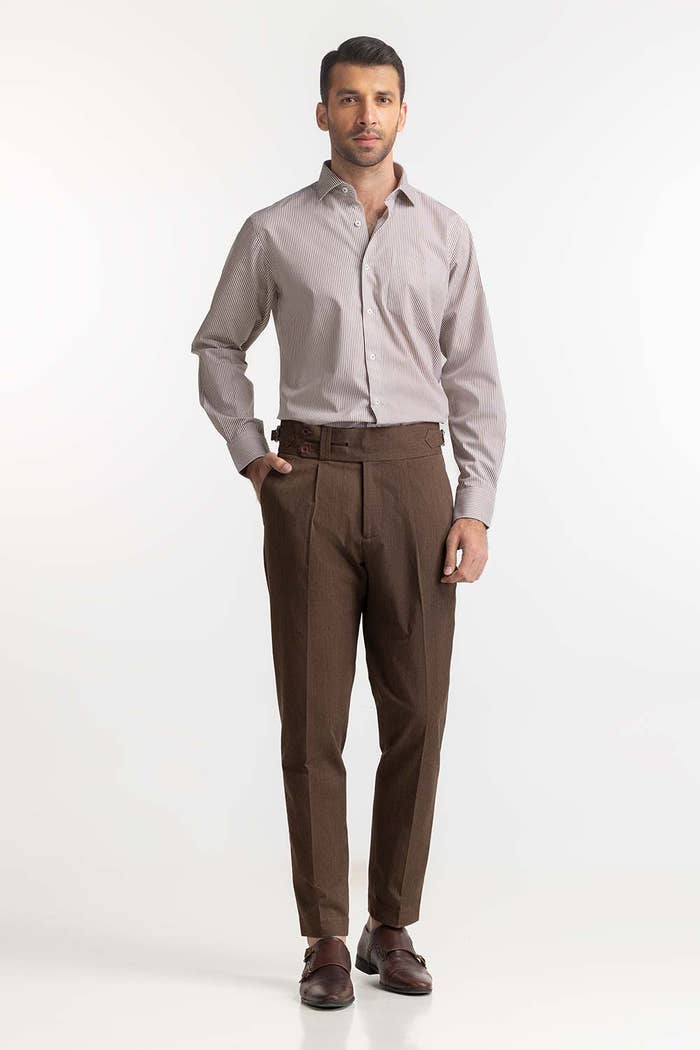
brown slim fit pleated pants